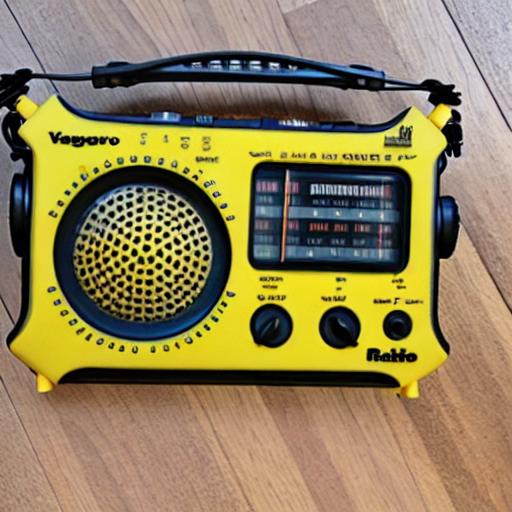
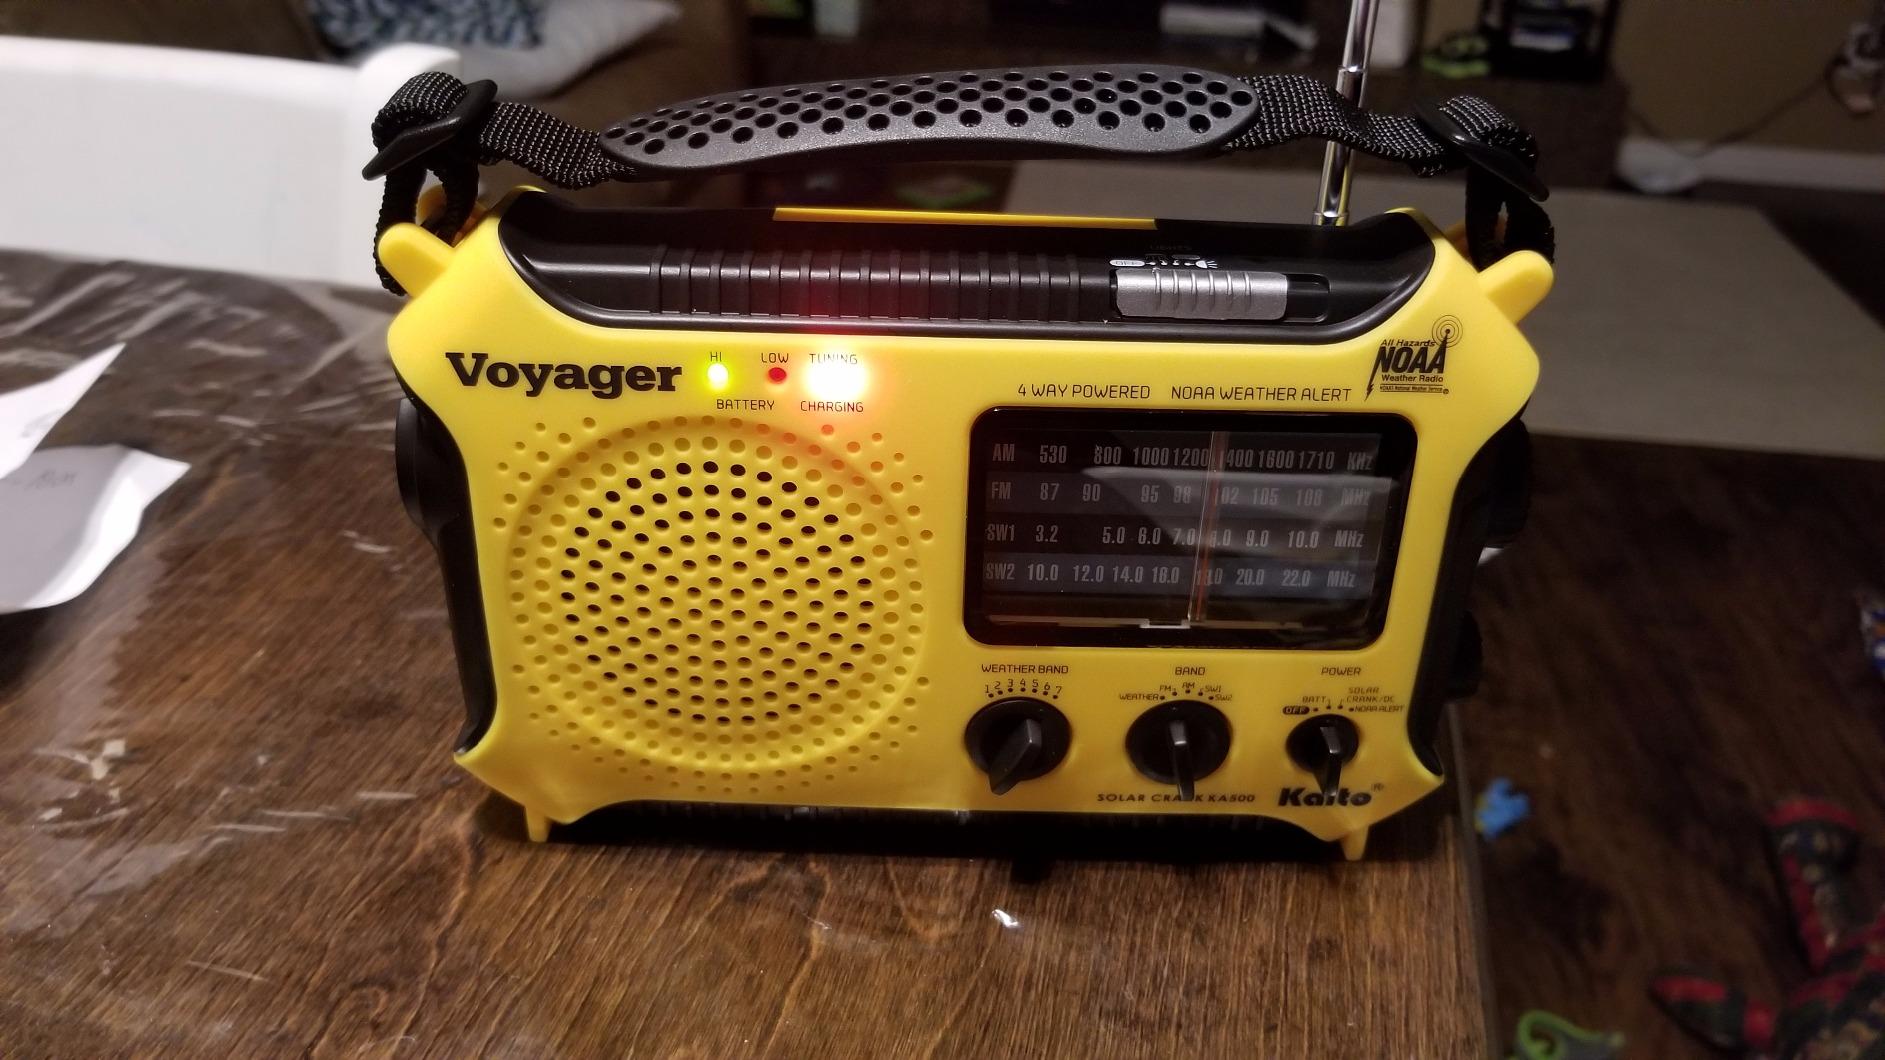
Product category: radio
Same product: no